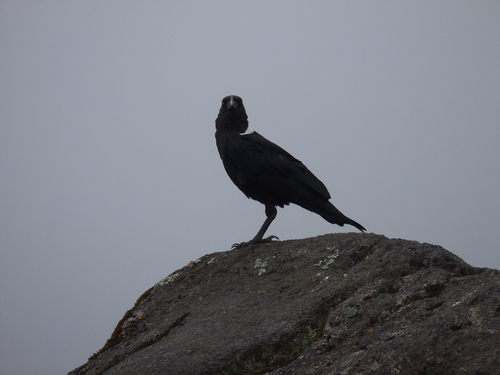
a small bird with a black head and white nape, with black covering the rest of its body, and black tarsus and feeta small bird with a black head and white nape, with black covering the rest of its body, and black tarsus and feet.
this bird has a black head, a hooked black bill, and large feet with large tarsus'.
this is a big, black bird with large and very shrap talons on his feet.
this is an all black bird with a white nape and black feet and beak.
this bird is completely black with the exception of a small patch of white below its nape.
this is a black bird with a medium tail and a silver patch near its nape and long tarsus.
this crow is glossy black all over except a white semicircular ring on its neck.
this bird has wings that are black and has a thick bill
this bird has wings that are black and has a white nape
Species: White Necked Raven